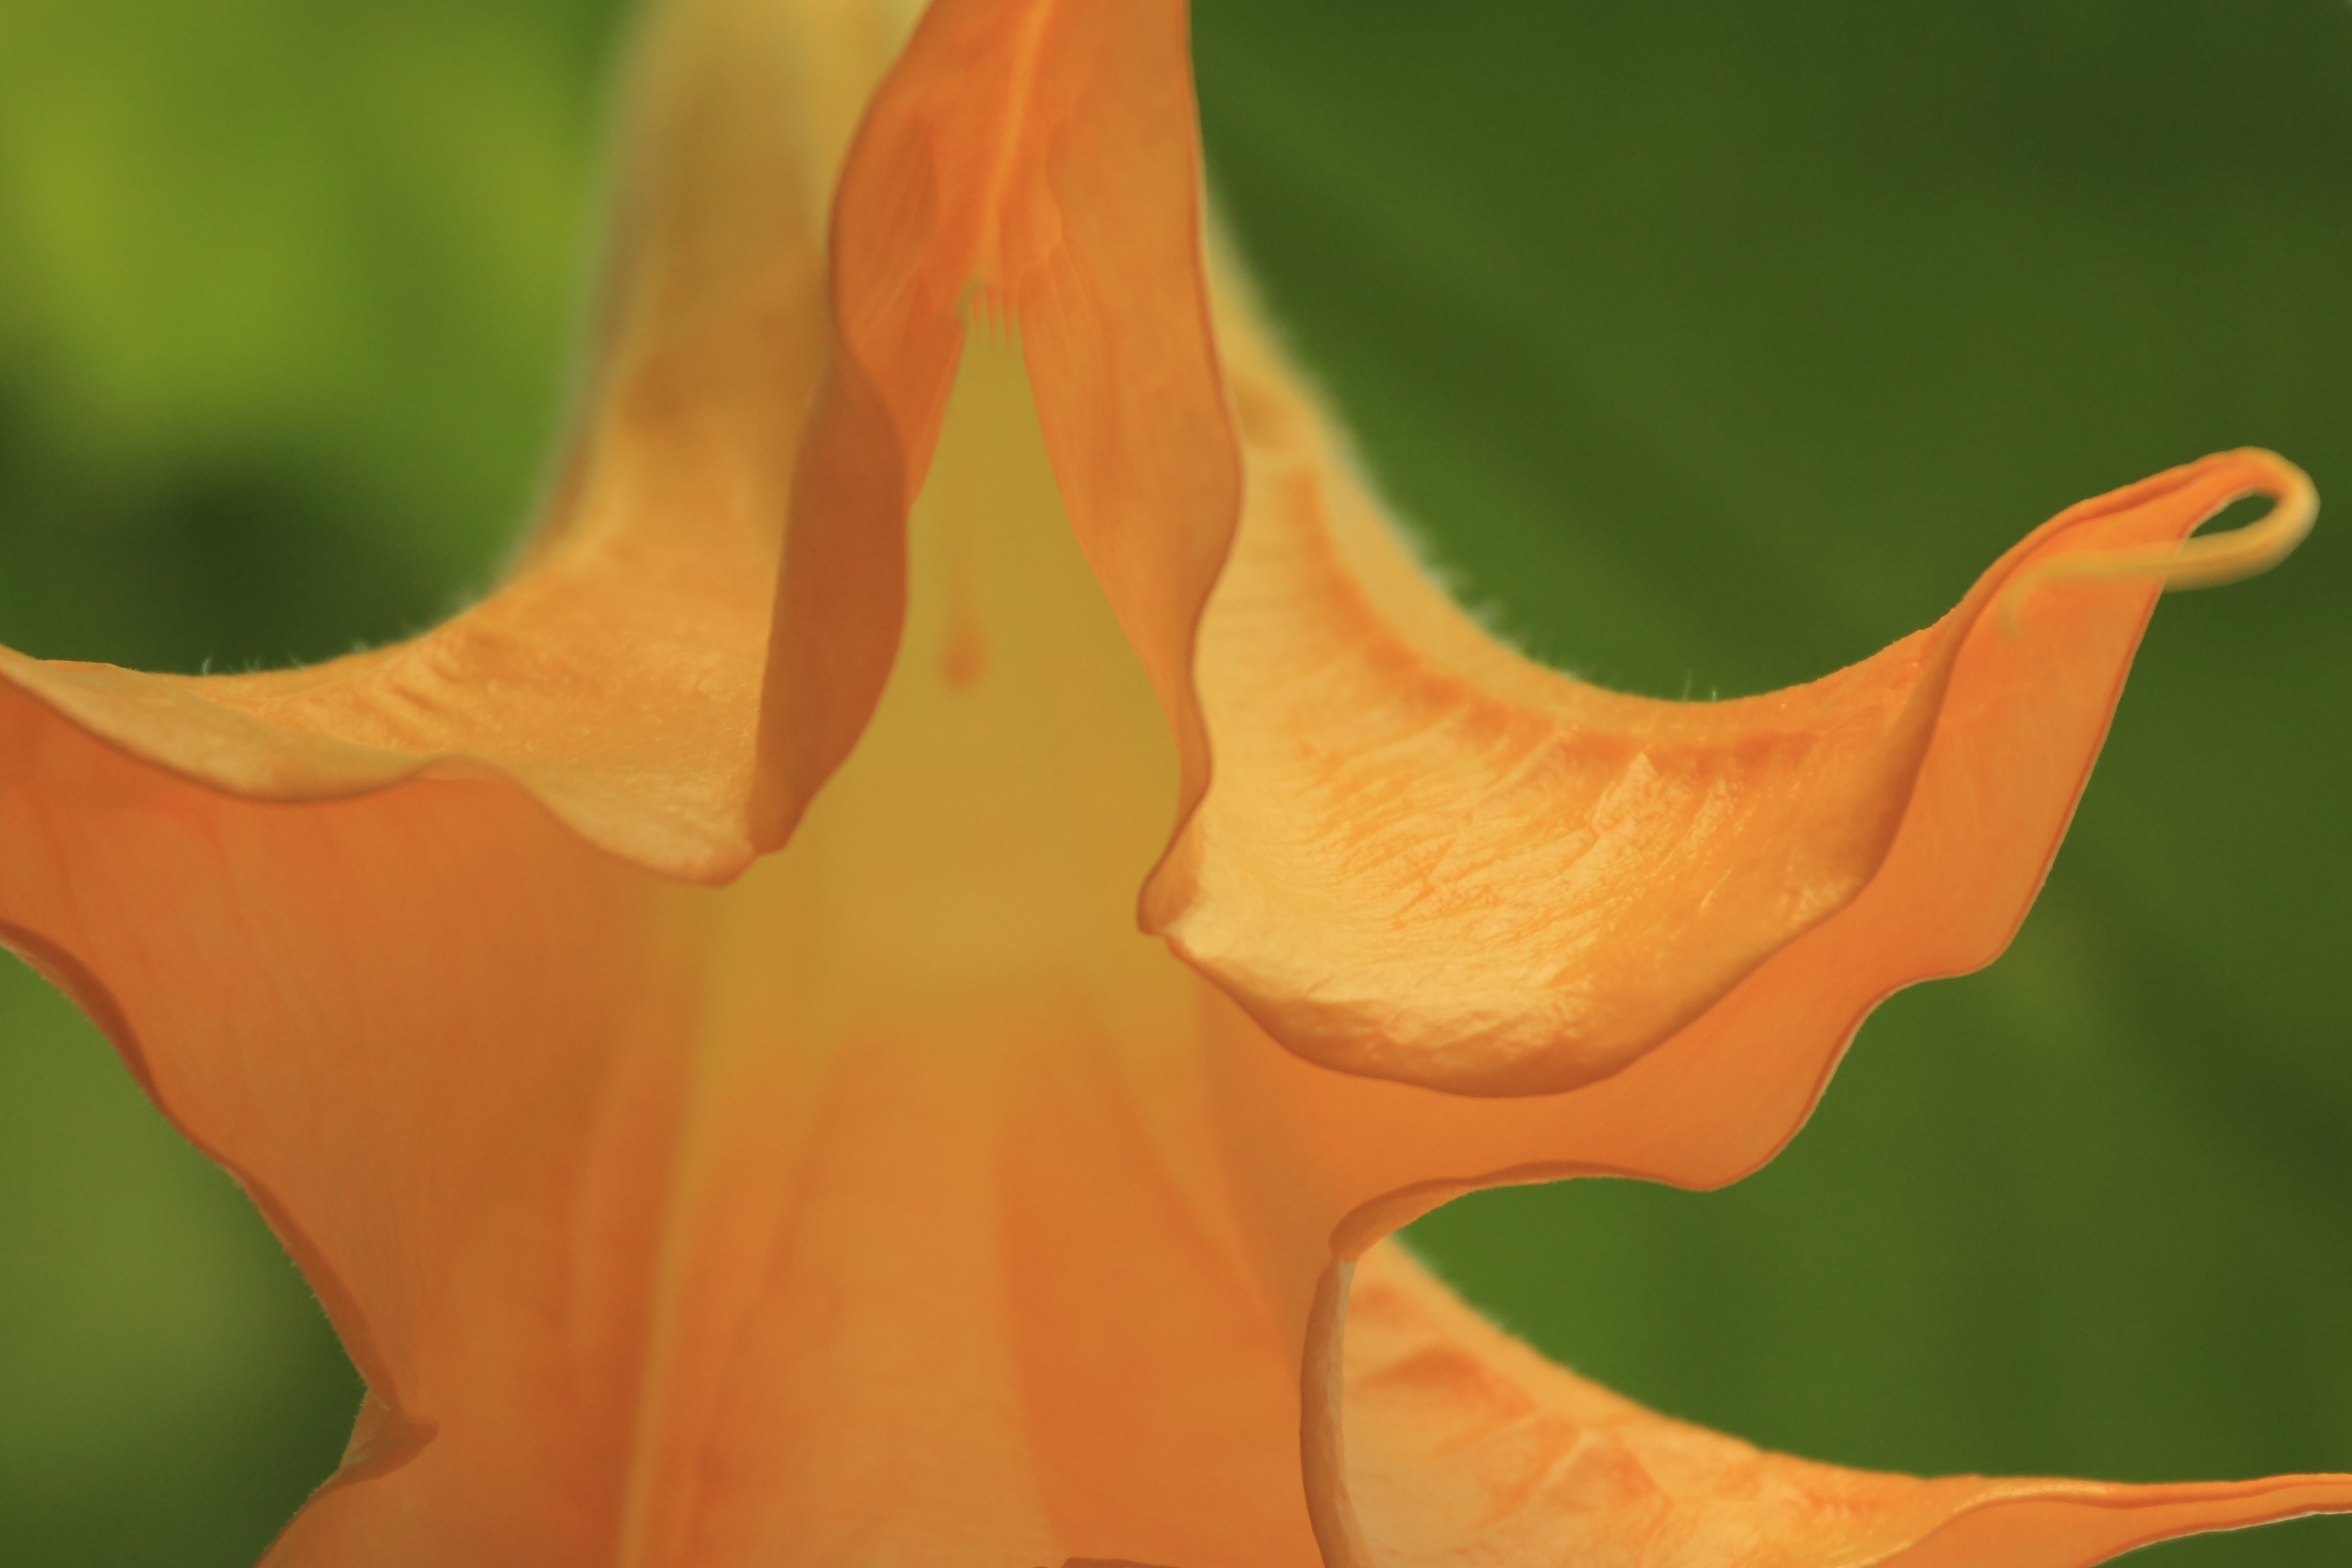
plant, leaf, flower, petal, high, botany, yellow, flora, close up, 5d, hires, markii, hi, res, resolution, macro photography, flowering plant, plant stem, land plant